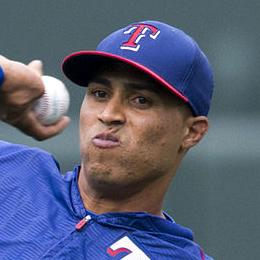
Age: 26